Aachener Printen
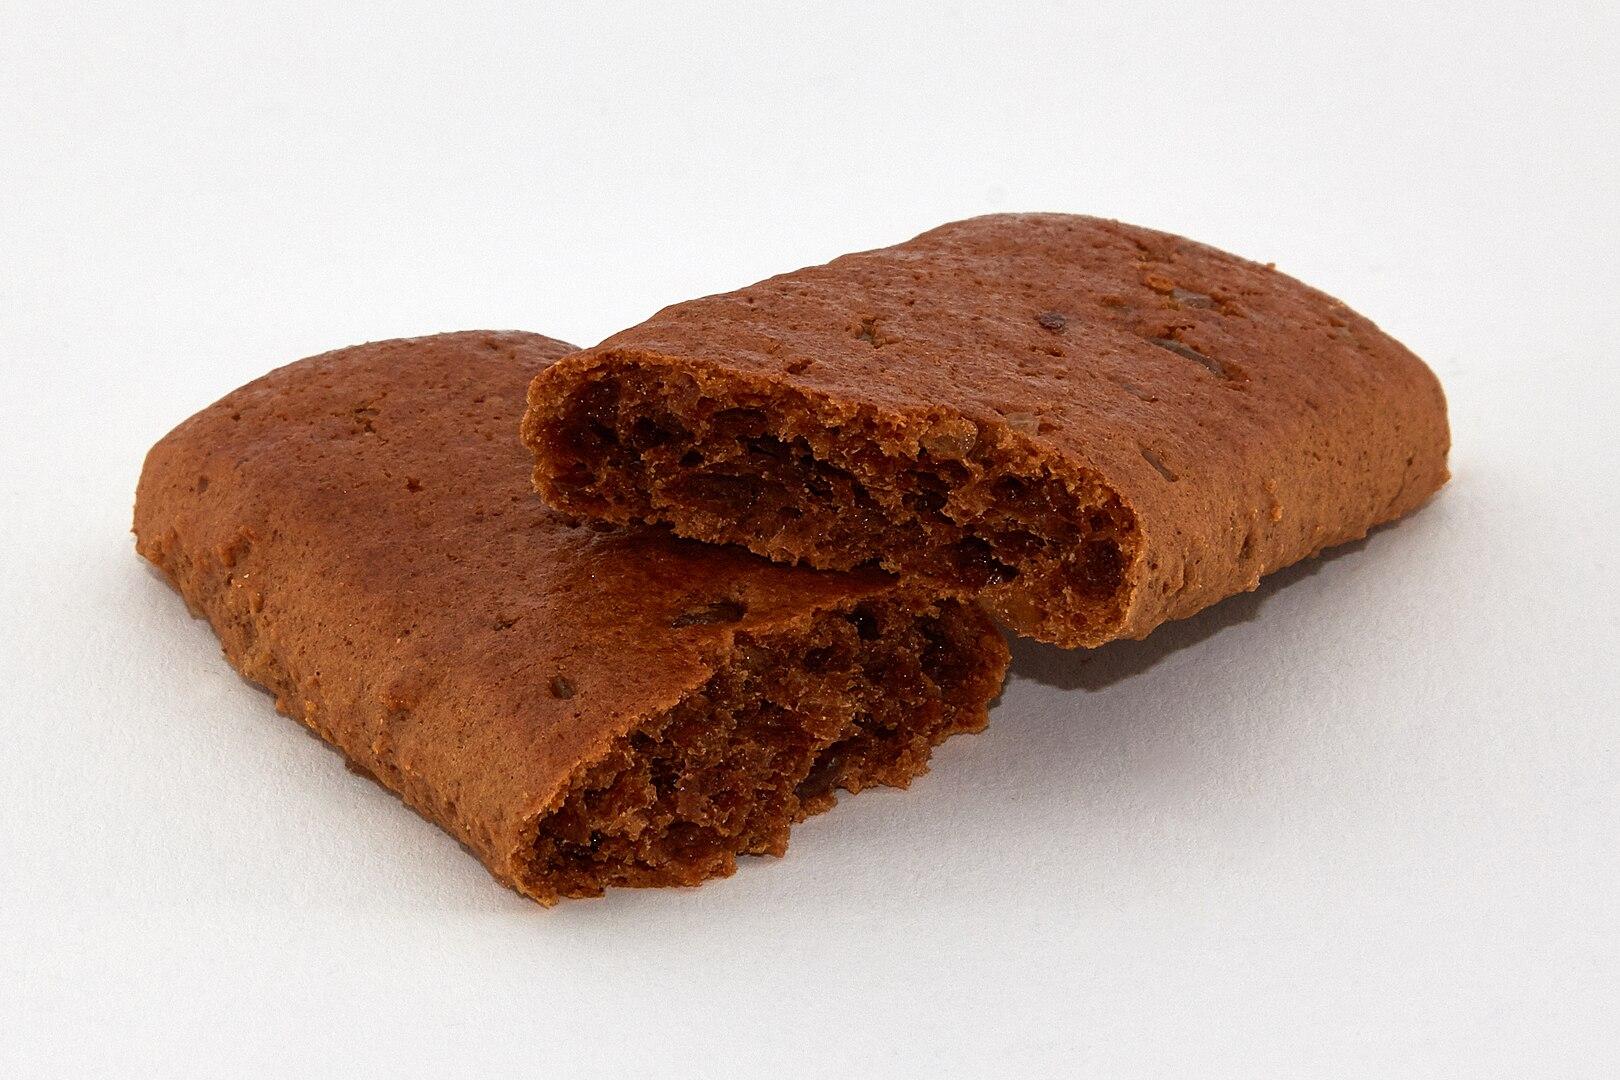
Also known as:
de - German: Aachener Printen
es - Spanish: Aachener Printen
fi - Finnish: Aachener Printen
fr - French: Printen
ksh - Colognian: Printe
li - Limburgish: Öcher printe
ms - Malay: Aachener Printen
pl - Polish: Aachener Printen
ru - Russian: Ахенские пряники
sv - Swedish: Aachener Printen
uk - Ukrainian: Аахенські пряники
Category: cake (ginger cake)
Cuisine: German
Associated cuisines: German, Aachen
Area: Germany, Aachen
Countries: Germany
Region: Western Europe, , , ,
This pastry is originally sweetened with honey, but are now generally sweetened with a syrup made from sugar beets.